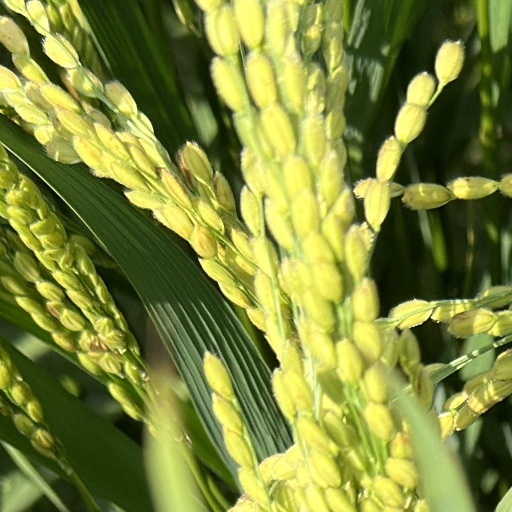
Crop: rice